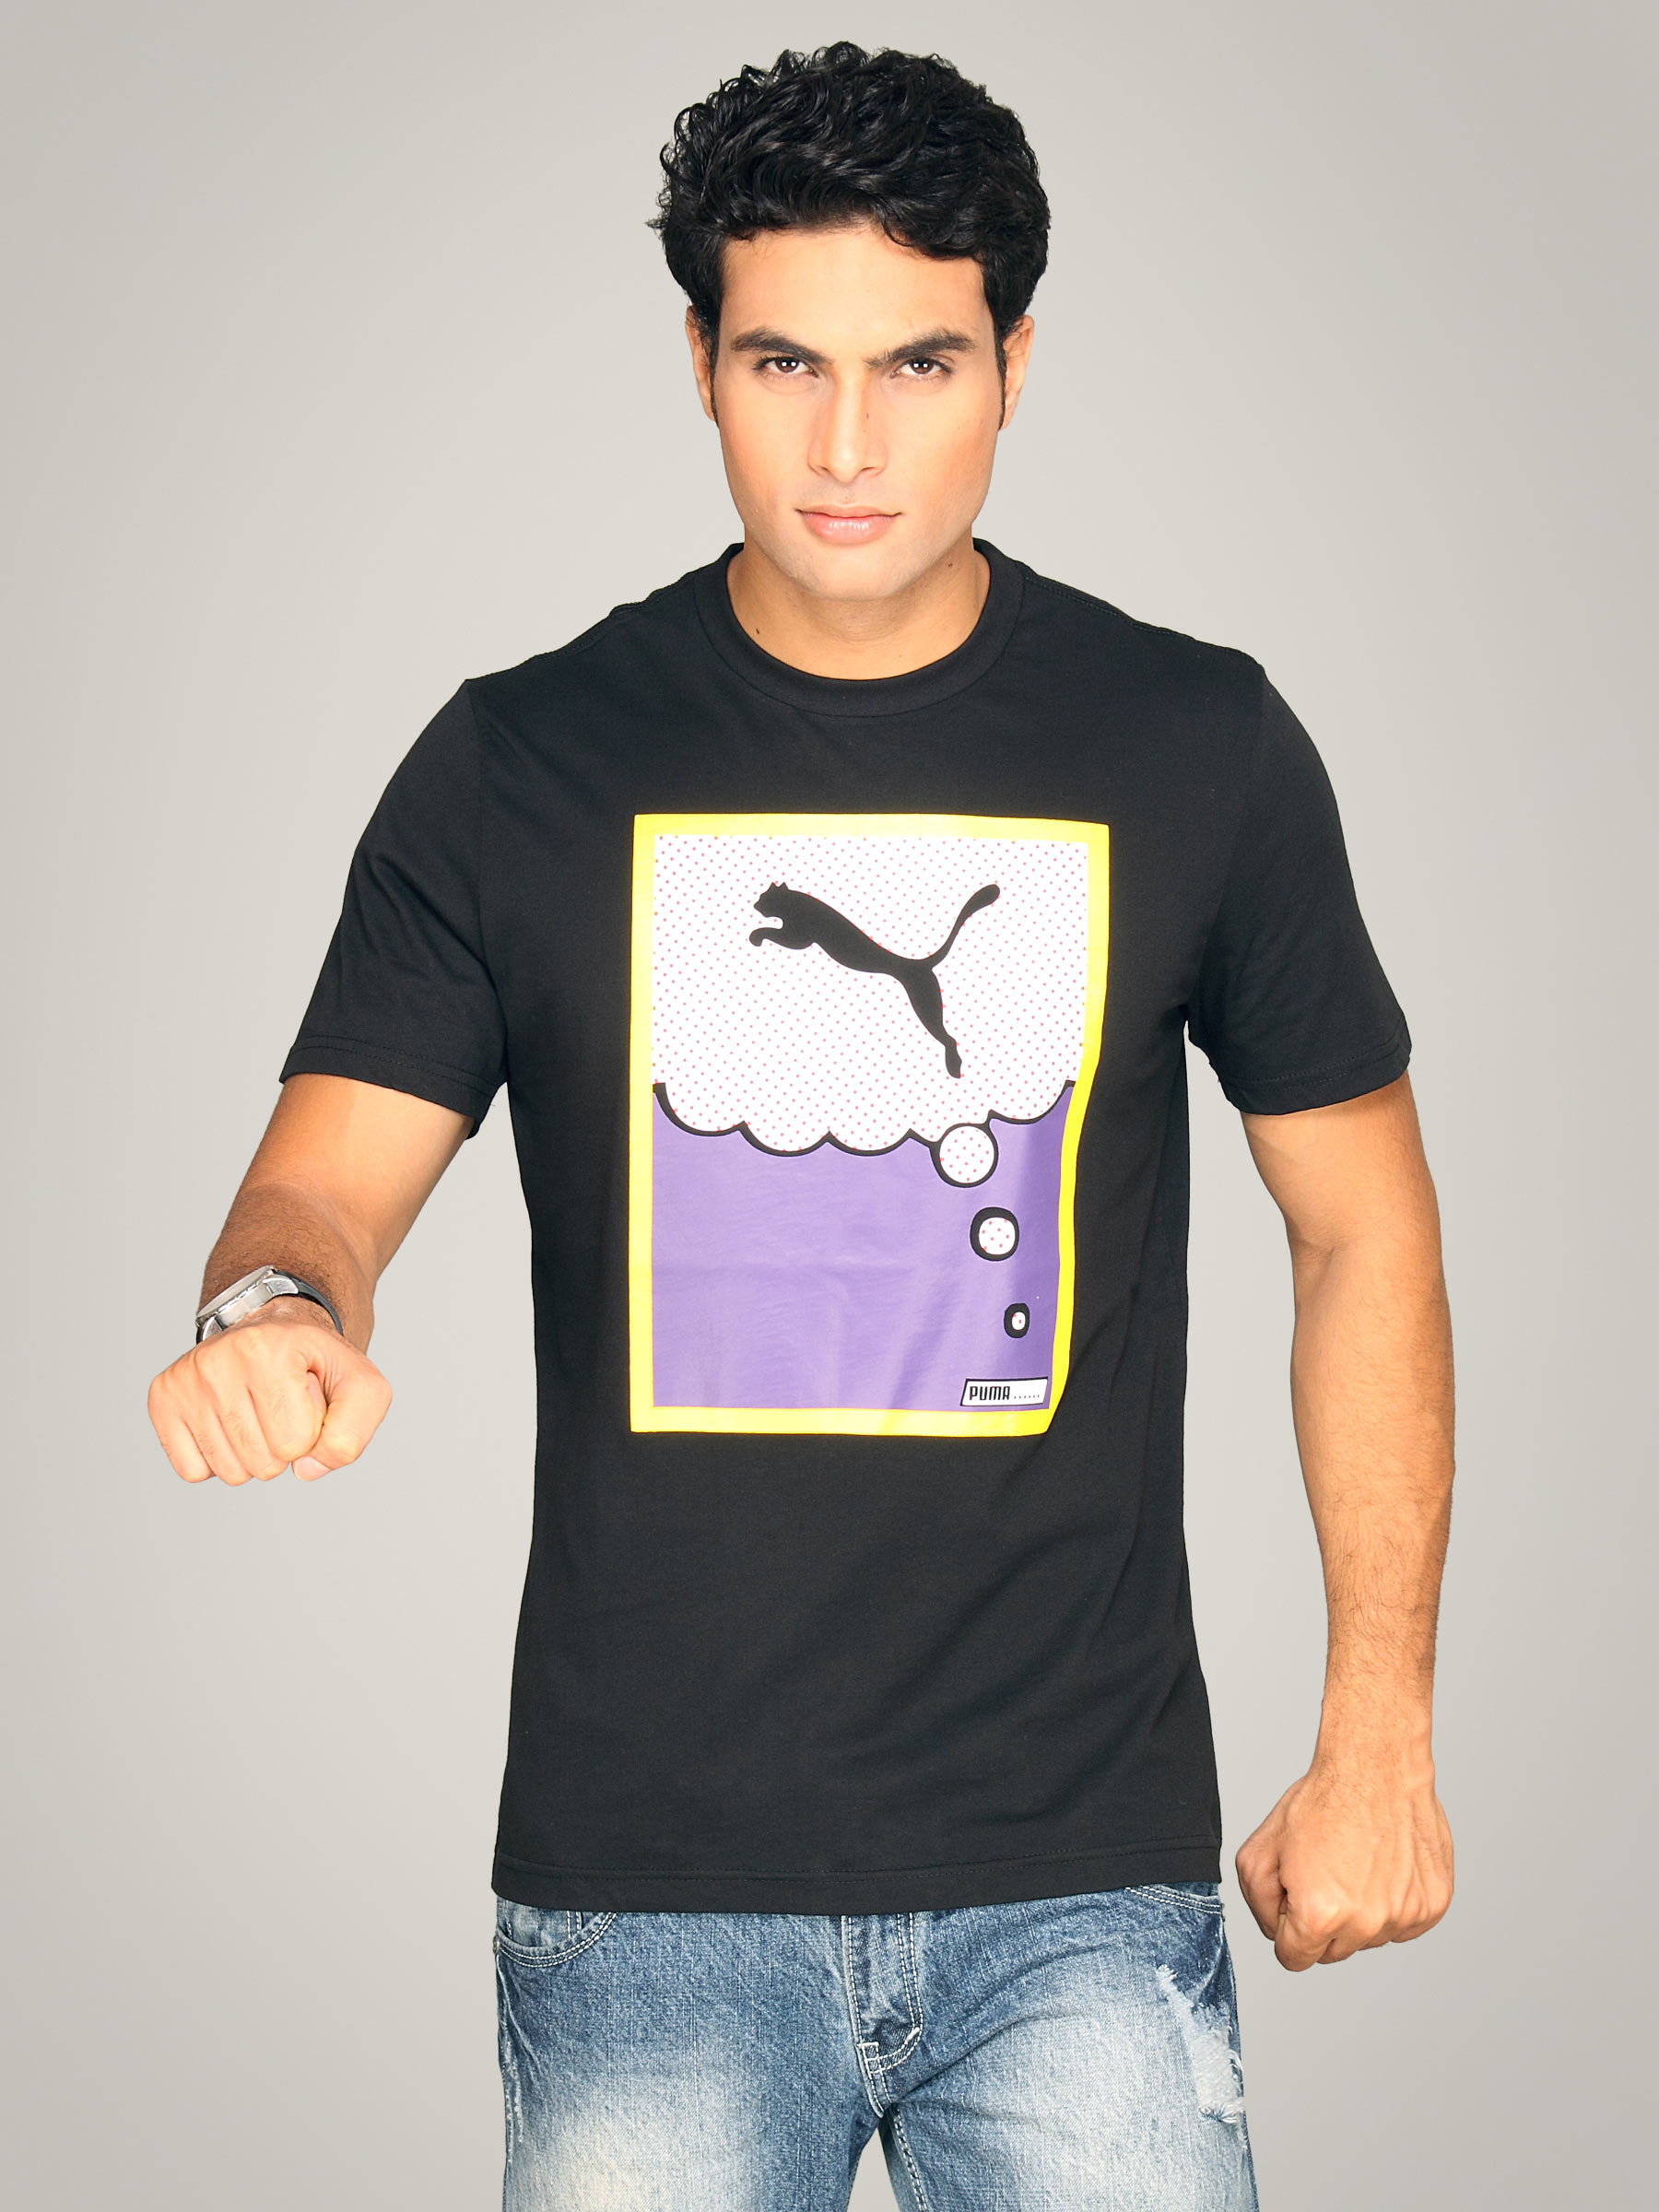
Puma Men's Pop Logo Black T-shirt
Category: Apparel / Topwear / Tshirts
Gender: Men
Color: Black
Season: Summer 2011
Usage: Casual